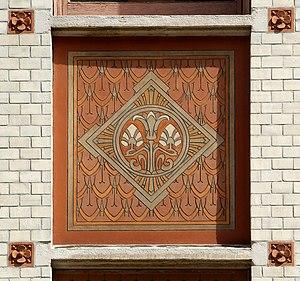
Belgique - Bruxelles - Maison Govaerts
La « Maison Govaerts » est un édifice Art nouveau situé au numéro 112 de la rue de Liedekerke à Saint-Josse-ten-Noode, une des 19 communes composant la Région de Bruxelles-Capitale en Belgique.